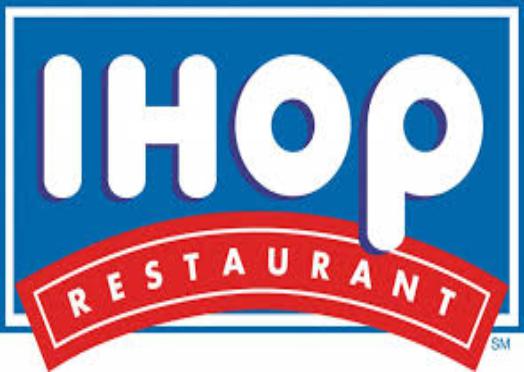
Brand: IHOP
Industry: Food